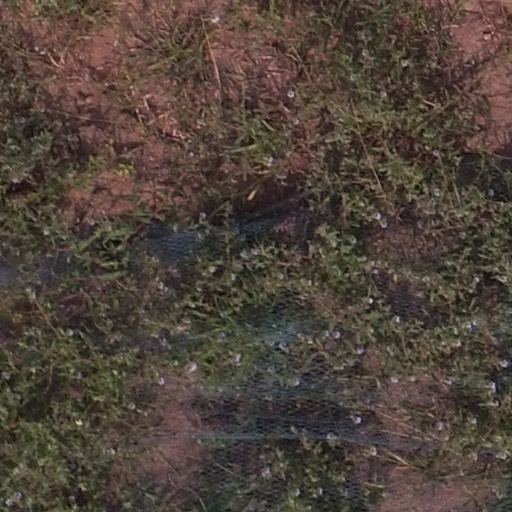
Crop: maize; corn